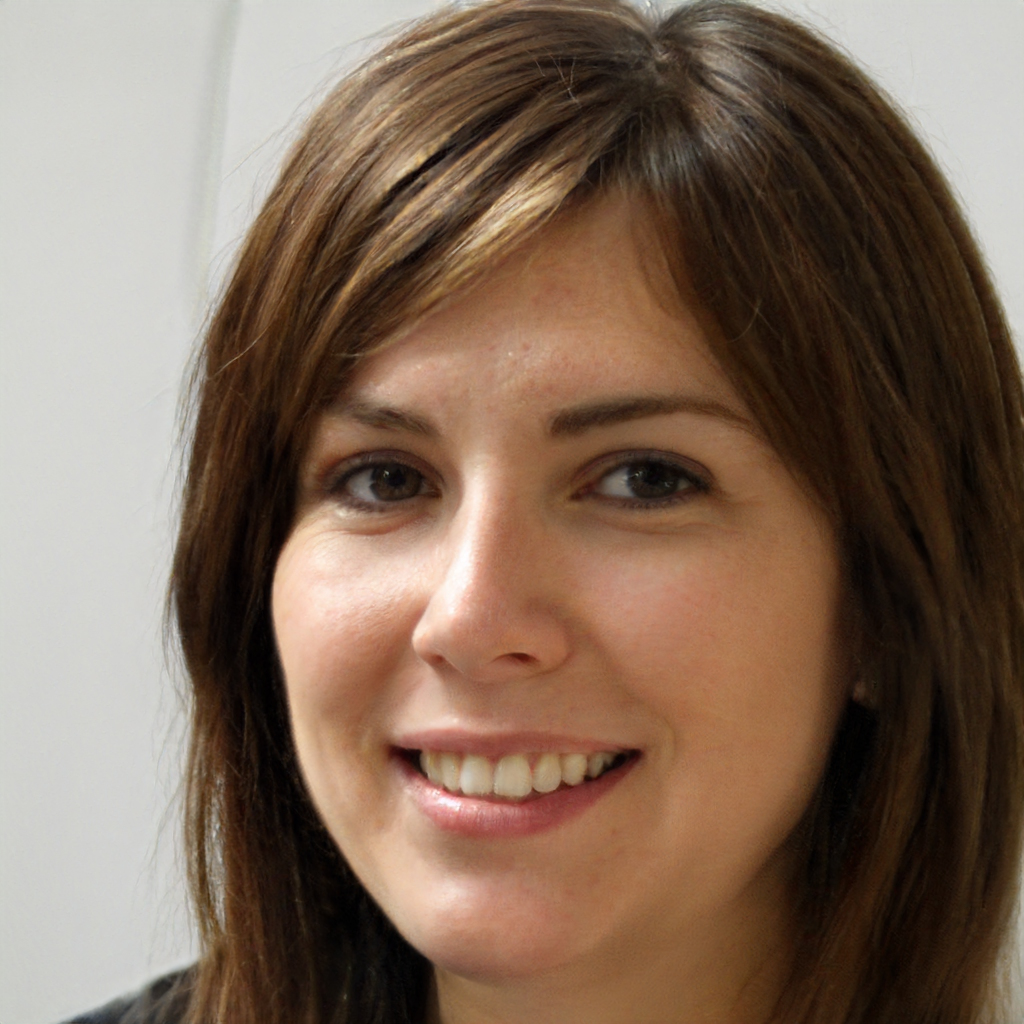
Portrait style: Real Portrait